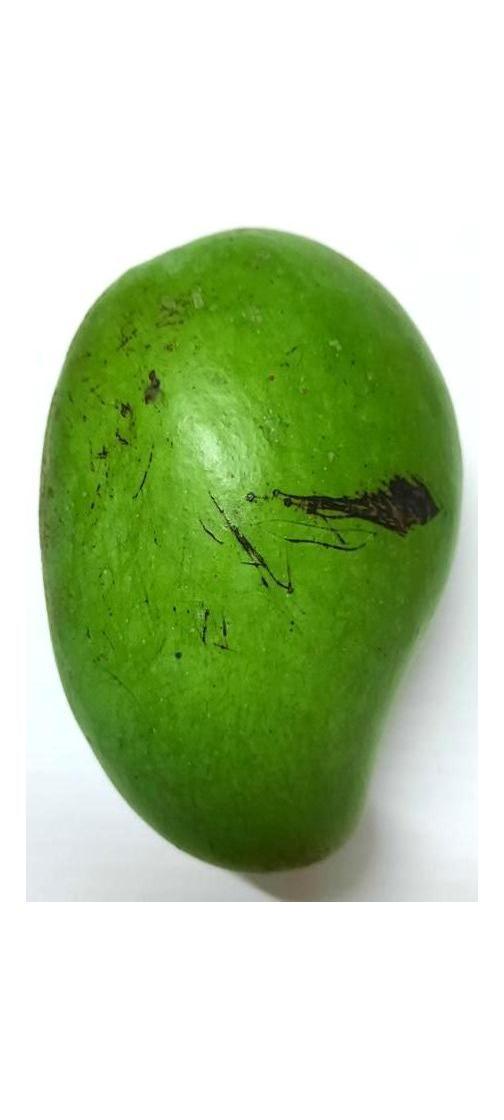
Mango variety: Amrapali